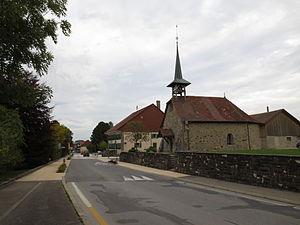
Vue de Carrouge et sa chapelle, dans le canton de Vaud, en Suisse
Carrouge est une localité et une ancienne commune suisse du canton de Vaud, située dans le district de Lavaux-Oron.